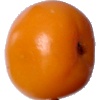
Label: yellow_tomato